Wonderputt

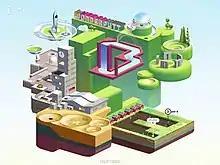
Simple geometrical landscape.

In "Wonderputt", the player aims to complete eighteen holes of a mini golf course in as few swings as possible, while avoiding traps and obstacles. They can drag the ball to adjust the strength of the swing in the direction of an arrow. As the player completes holes, the landscape of the course changes, gradually introducing new obstacles and holes to complete. The game features a par score for individual holes and a points system for the final score, encouraging players to replay the game. Completion of the game unlocks a "Rainbow" collectables mode for an additional challenge, in which players aim to complete all holes of the course whilst collecting shards of a rainbow throughout the course for additional points.